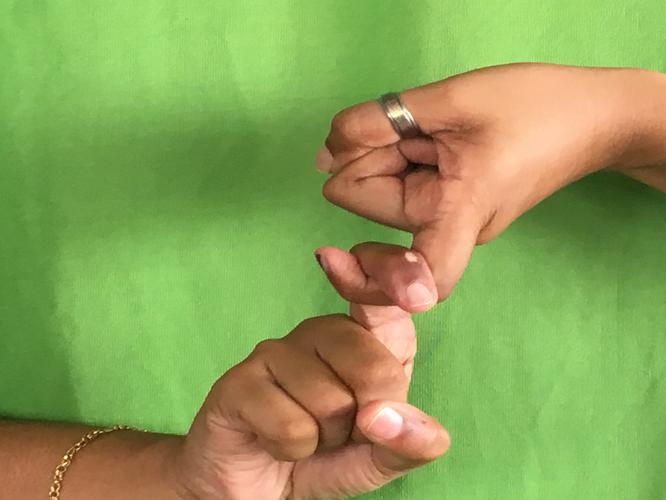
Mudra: Pasha
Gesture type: double_hand